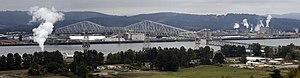
Le pont Lewis et Clark permet à la Washington State Route 433 de traverser le fleuve Columbia entre les villes de Longview, Washington et Rainier, Oregon. Photo prise à partir de la US Route 30 dans l'Oregon en direction du nord-est. Cette photo est réalisée par assemblage de 4 clichés.
Cet article a pour vocation de présenter une liste de ponts remarquables aux États-Unis, soit par leurs caractéristiques dimensionnelles, soit par leur intérêt architectural ou historique.
Liste de ponts sur le fleuve Columbia classés de l'aval à l'amont. La liste comprend également des traversées en ferry et les barrages qui permettent un passage.
Cette liste des ponts en porte-à-faux les plus longs du monde recense les ponts à poutre en porte-à-faux présentant les plus grandes portées, classées par ordre décroissant de longueur.